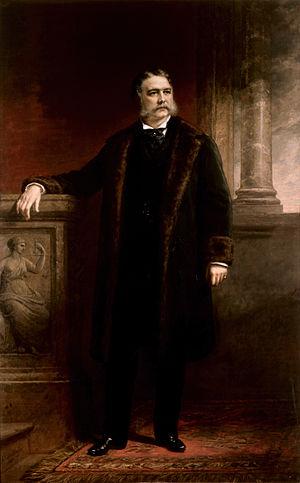
Chester Alan Arthur, né le 5 octobre 1829 à Fairfield et mort le 18 novembre 1886 à New York, est un avocat, général et homme d'État américain, 21ᵉ président des États-Unis. Élu comme vice-président de James A. Garfield en 1880, il lui succéda après son assassinat en 1881. Après avoir passé une grande partie de sa carrière politique dans la machine politique corrompue républicaine de New York, Arthur parvint à laver sa réputation en embrassant la cause de la réforme de la fonction publique. La défense et la mise en place du Pendleton Civil Service Reform Act fut le point d'orgue de son administration.